Janjucetus

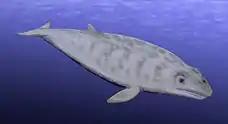
Restoration of "Janjucetus"

"Janjucetus" is estimated to have been about in length, about the size of the modern bottlenose dolphin ("Tursiops" spp.) and much smaller than any living baleen whale. The snout was broad and triangular, and was not flattened or elongated like those of modern baleen whales. The upper jaw (maxilla) made up around 79% of the snout. The two halves of the lower jaw were fused (mandibular symphysis), as opposed to the flexible mandibular symphysis of modern baleen whales which allows them to significantly increase the size of their mouth. Compared to archaeocetes, primitive whales, the snout is wider, which may have been a precursor to the large mouths of modern baleen whales. Like other baleen whales, "Janjucetus" did not possess the ability to echolocate; however, it may have had a large line of fat along its lower jaw, similar to modern toothed whales (Odontoceti), which would mean it could detect ultrasonic signals. It had unusually large eyes for baleen whales compared to its body size, which were positioned high up on the skull; likewise, it probably relied on good eyesight instead of echolocation to navigate.